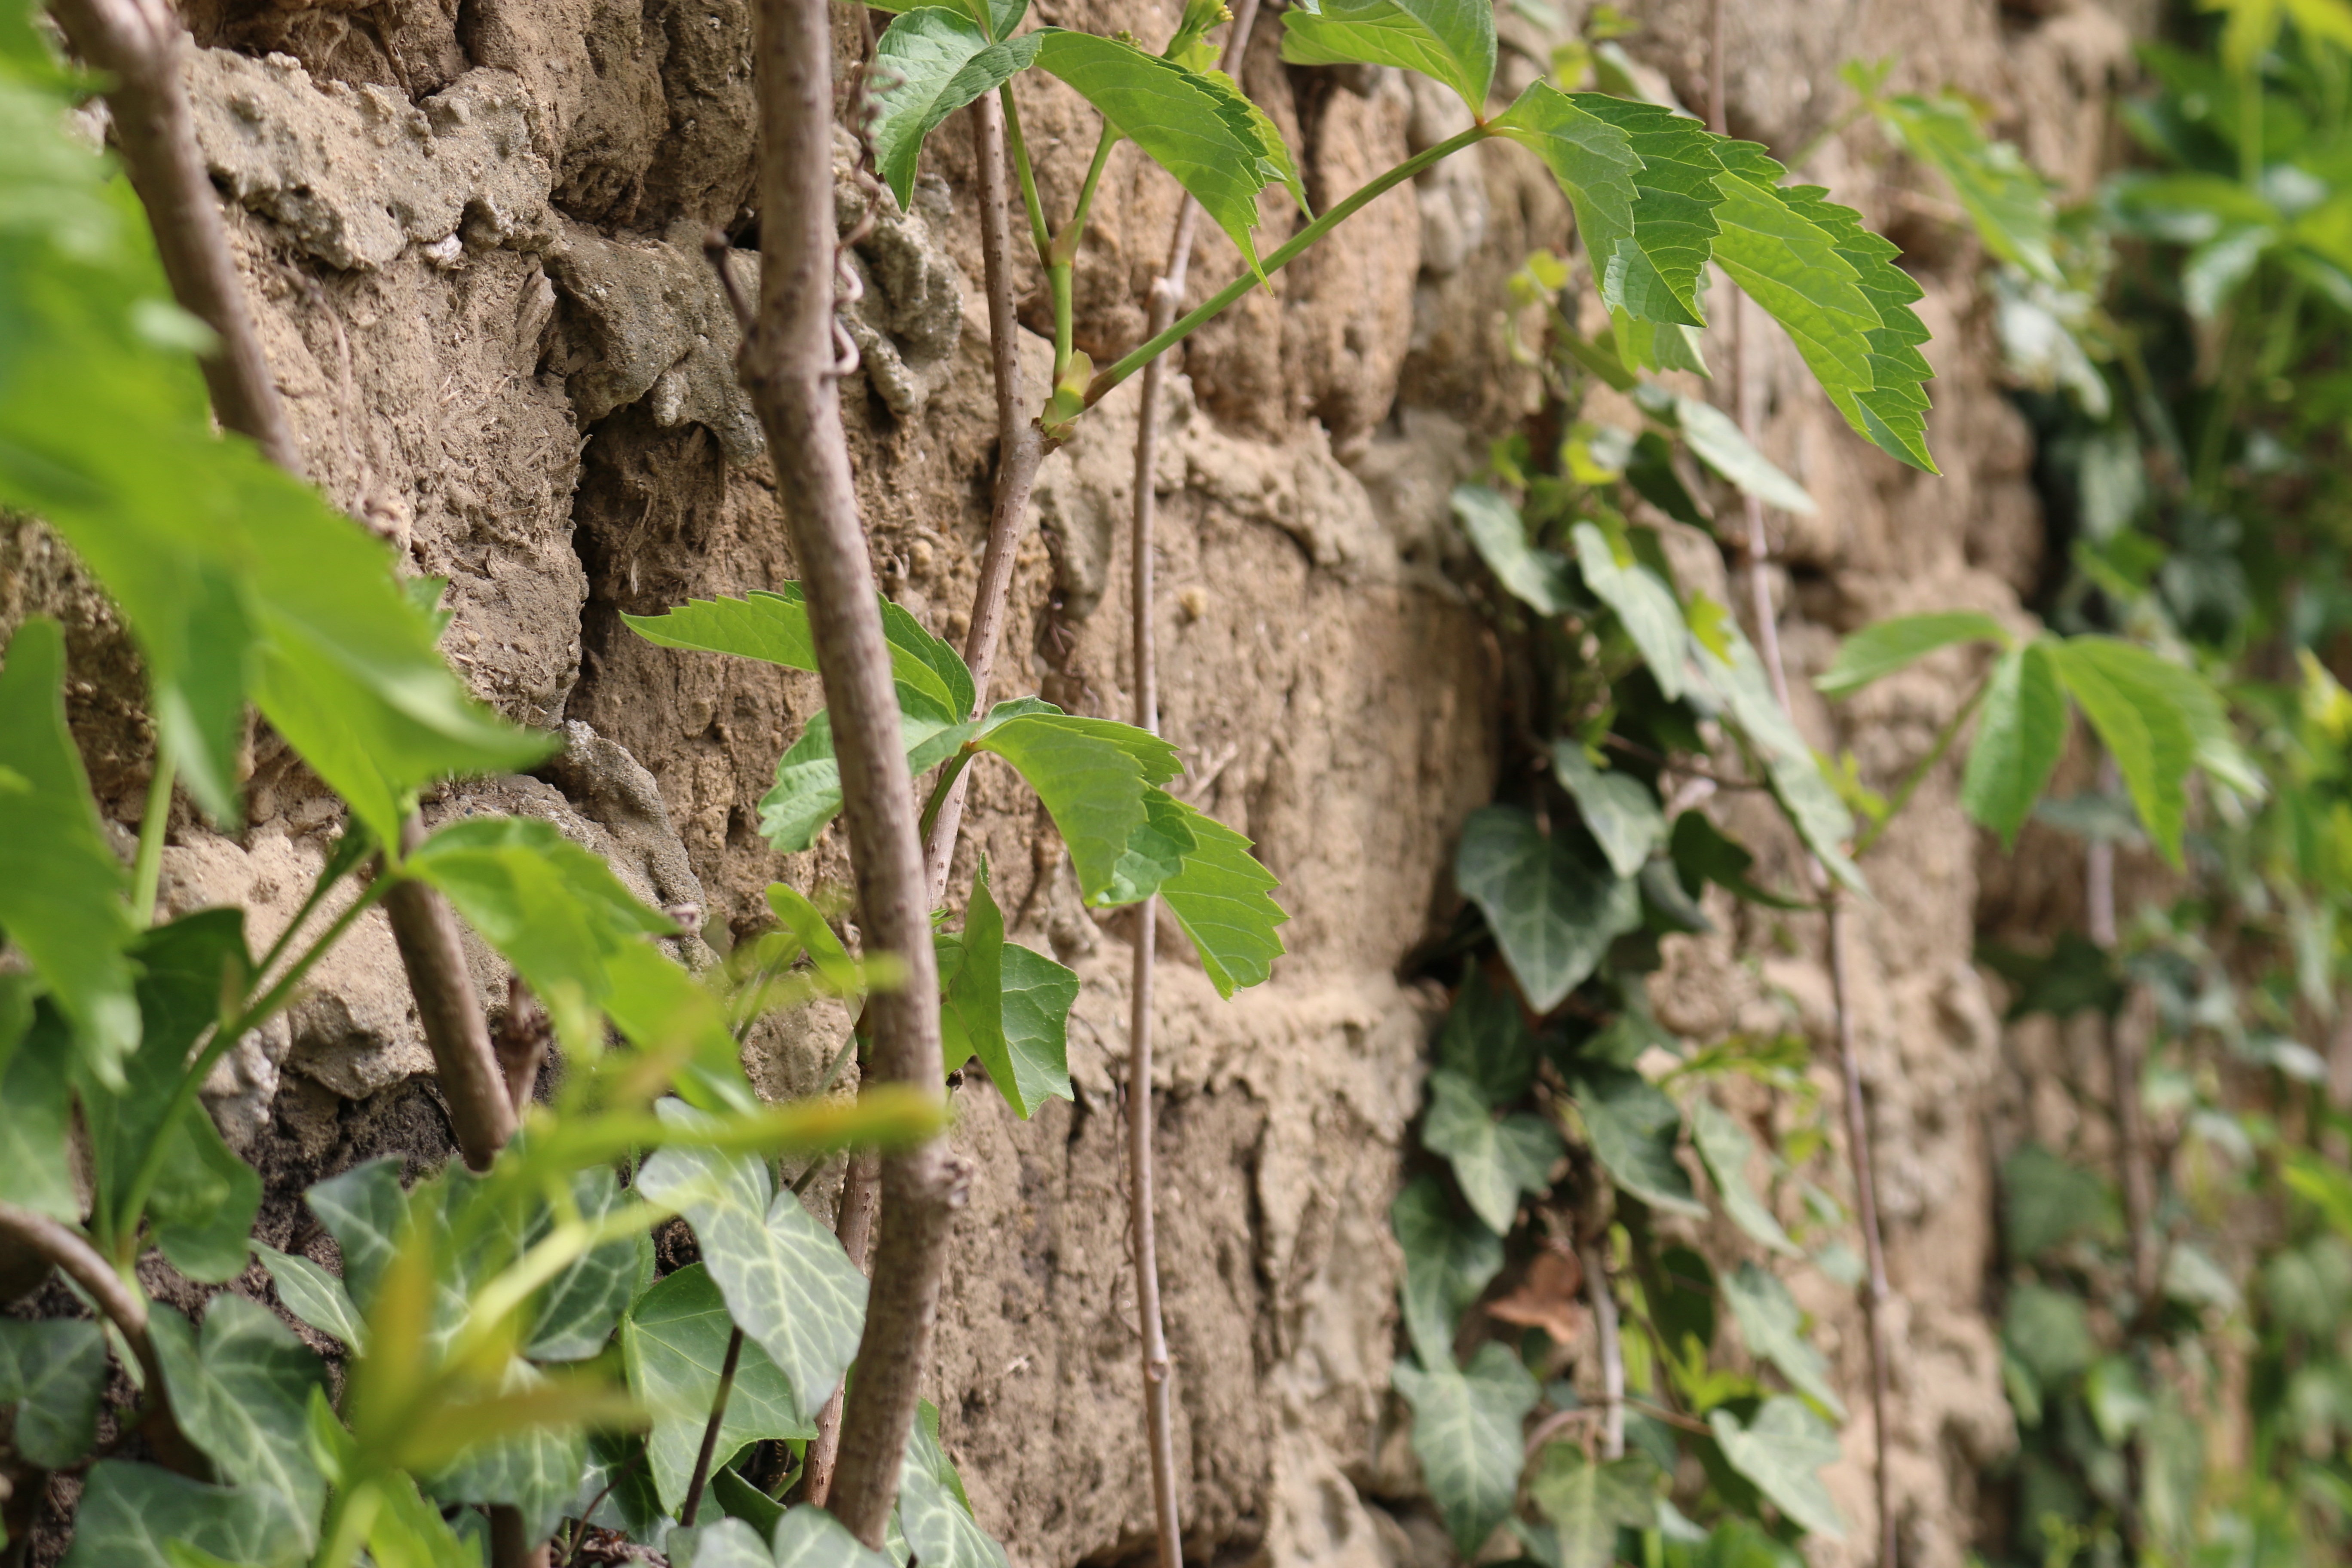
habitat, flora, tree, fauna, wildlife, plant, botany, flower, branch, leaf, rainforest, forest, woodland, jungle, insect